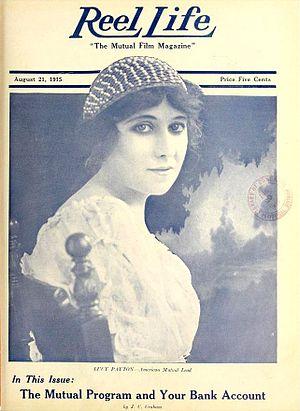
Lucy Payton née le 12 octobre 1877 au Kansas, est une actrice américaine du cinéma muet. Mariée à l'acteur américain Claude Payton, elle meurt le 15 janvier 1969 à Louisiana aux États-Unis.